Friedrich Wilhelm Rembert von Berg

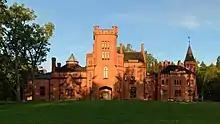
The Sangaste manor, where Count von Berg and his siblings spent their childhood. The current Neo-Gothic building was built after Count von Berg's death by his nephew Friedrich Berg.

Friedrich Wilhelm Rembert von Berg was born on , in the family estate in the small village of Sagnitz, in the Kreis Dorpat of the Governorate of Livonia. His father Friedrich Georg von Berg (1763–1811) was a state councillor and his mother Gertruda Wilhelmine von Ermes (1774–1844) was a young noblewoman, the younger Friedrich was the first cousin once removed of generals Gregor (1765–1838) and Burchard Magnus von Berg (1764–1838), both of whom served in the Russian Imperial Army during the course of the Napoleonic Wars. Genealogists still debate where the Livonian noble Berg family originated in, many speculated they originated in Westphalia. The first known ancestor of the family to appear in Livonia was Otto von Berg. His son, who was also named Otto, was a vassal of the Livonian Knighthood.